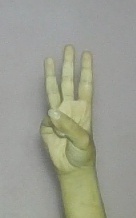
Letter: thaa